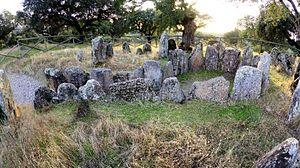
Cette liste non exhaustive recense les principaux sites mégalithiques en Estrémadure, en Espagne.